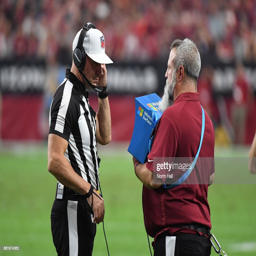
# looks at a replay during a game .